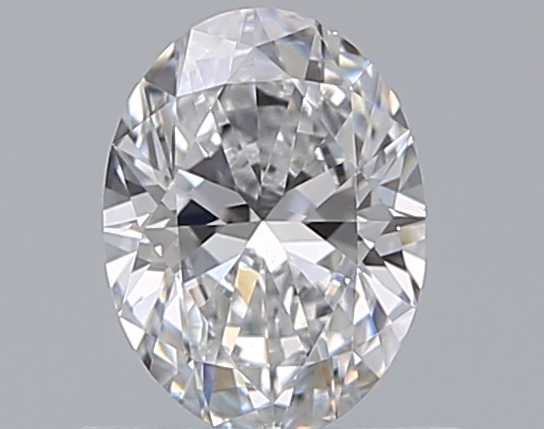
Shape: oval
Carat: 0.5
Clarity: VS1
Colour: D
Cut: EX
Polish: EX
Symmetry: VG
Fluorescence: N
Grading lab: GIA
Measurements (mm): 6.14 x 4.56 x 2.77